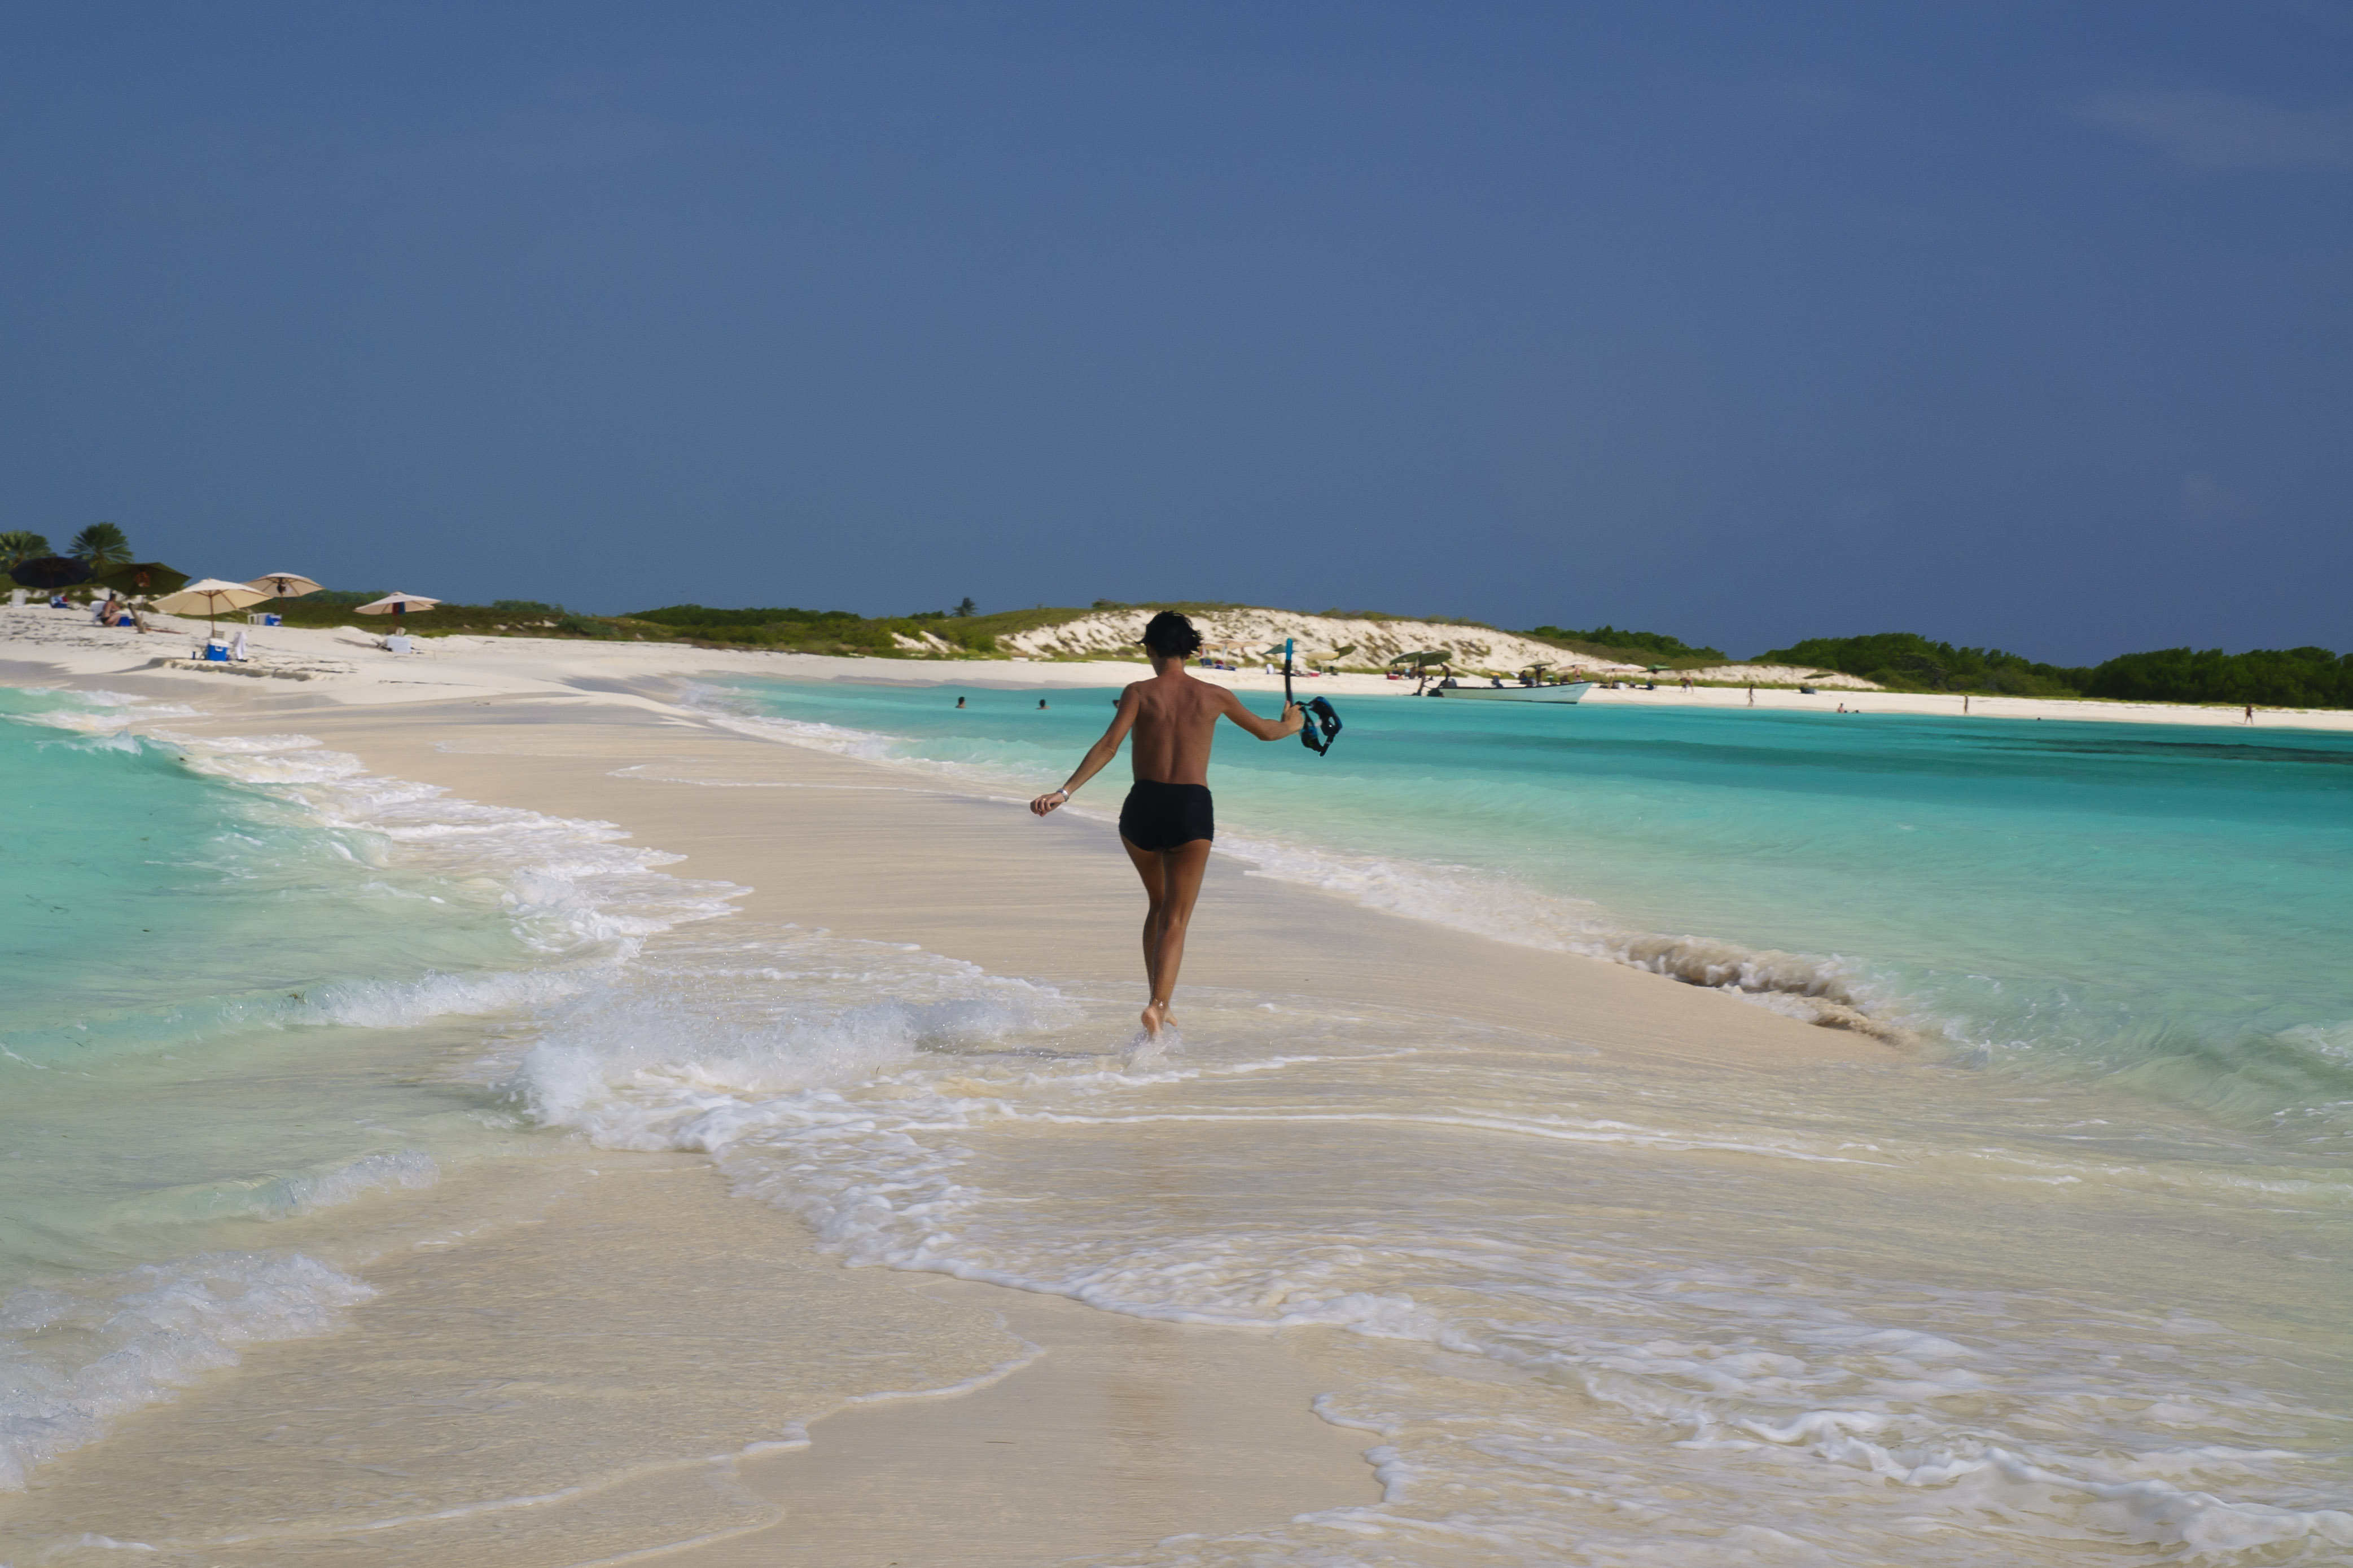
beach, sea, coast, sand, ocean, shore, wave, vacation, lagoon, bay, nikon, body of water, venezuela, caribbean, tropics, cape, d300, losroques, wind wave